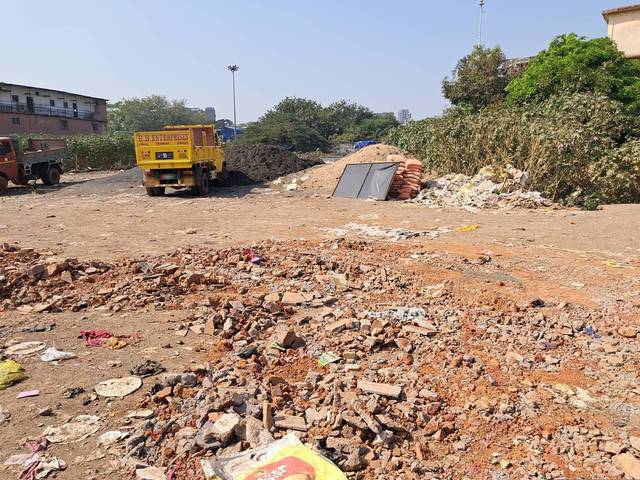
Region: India
Coordinates: 19.064, 72.843